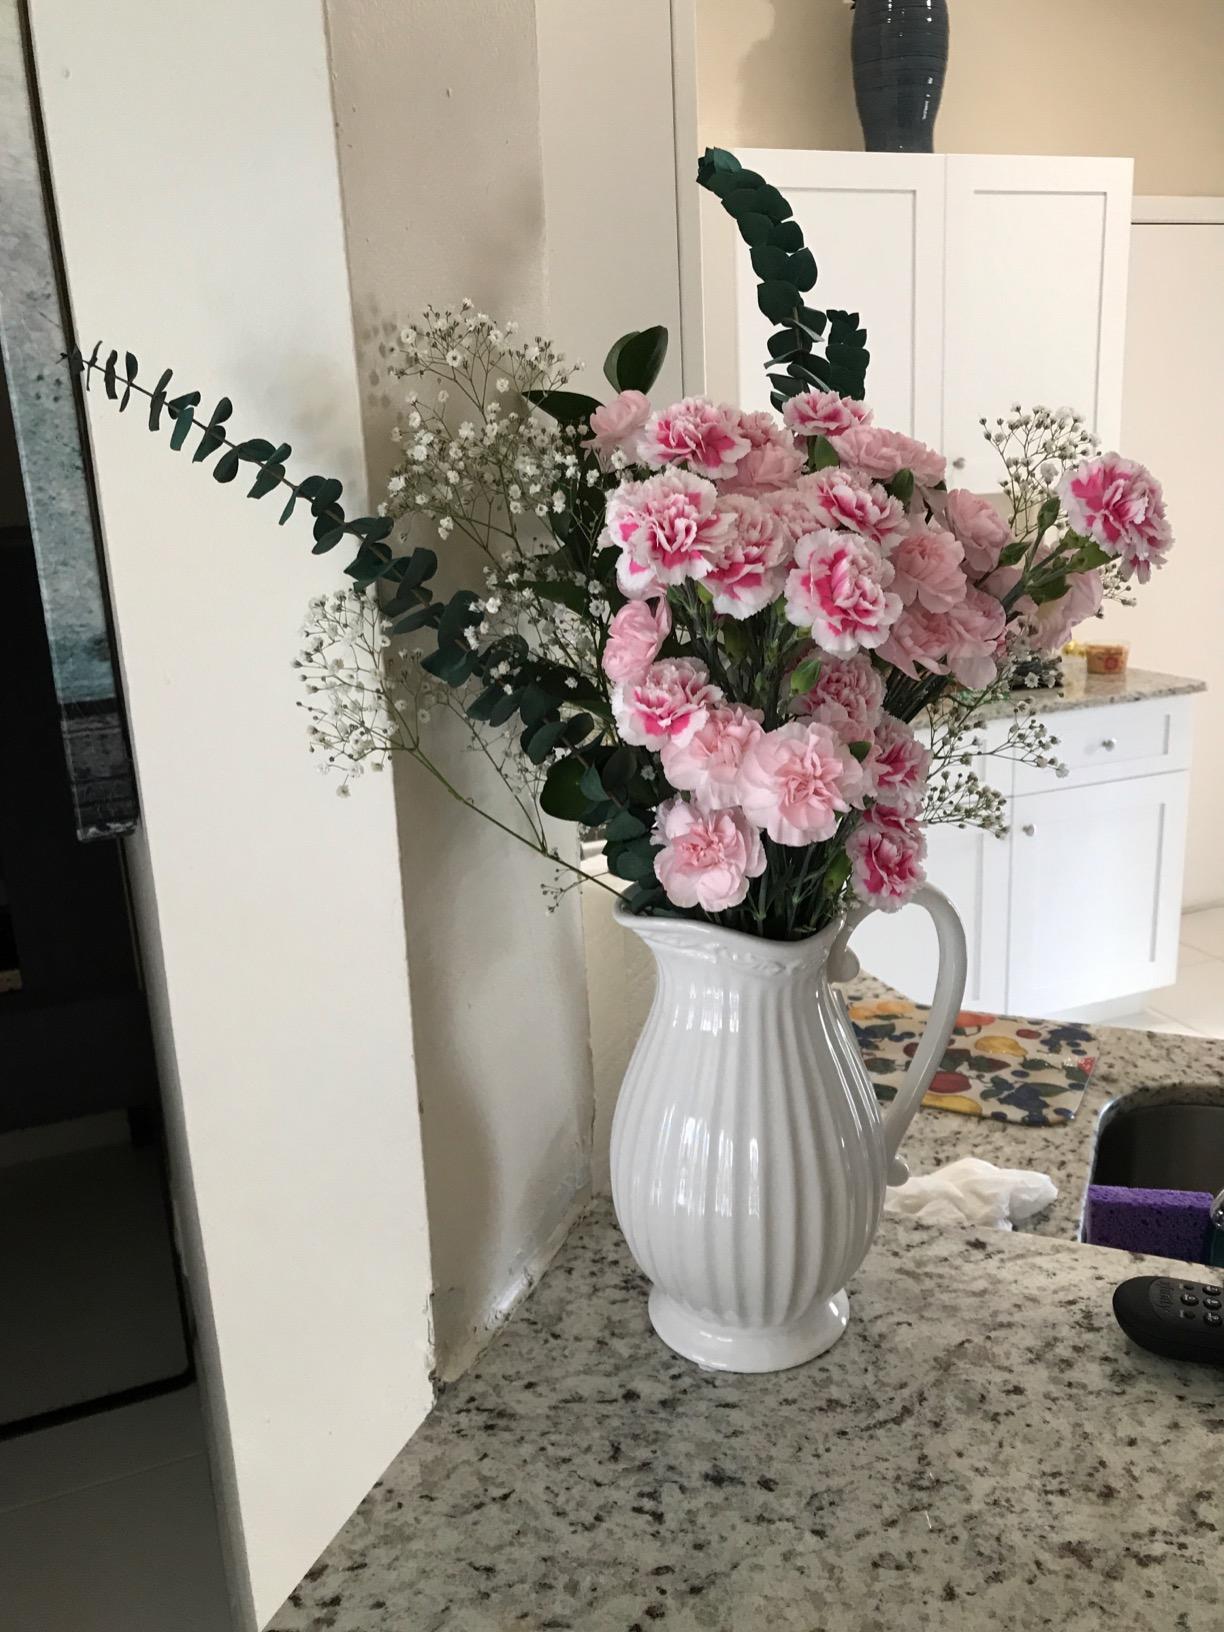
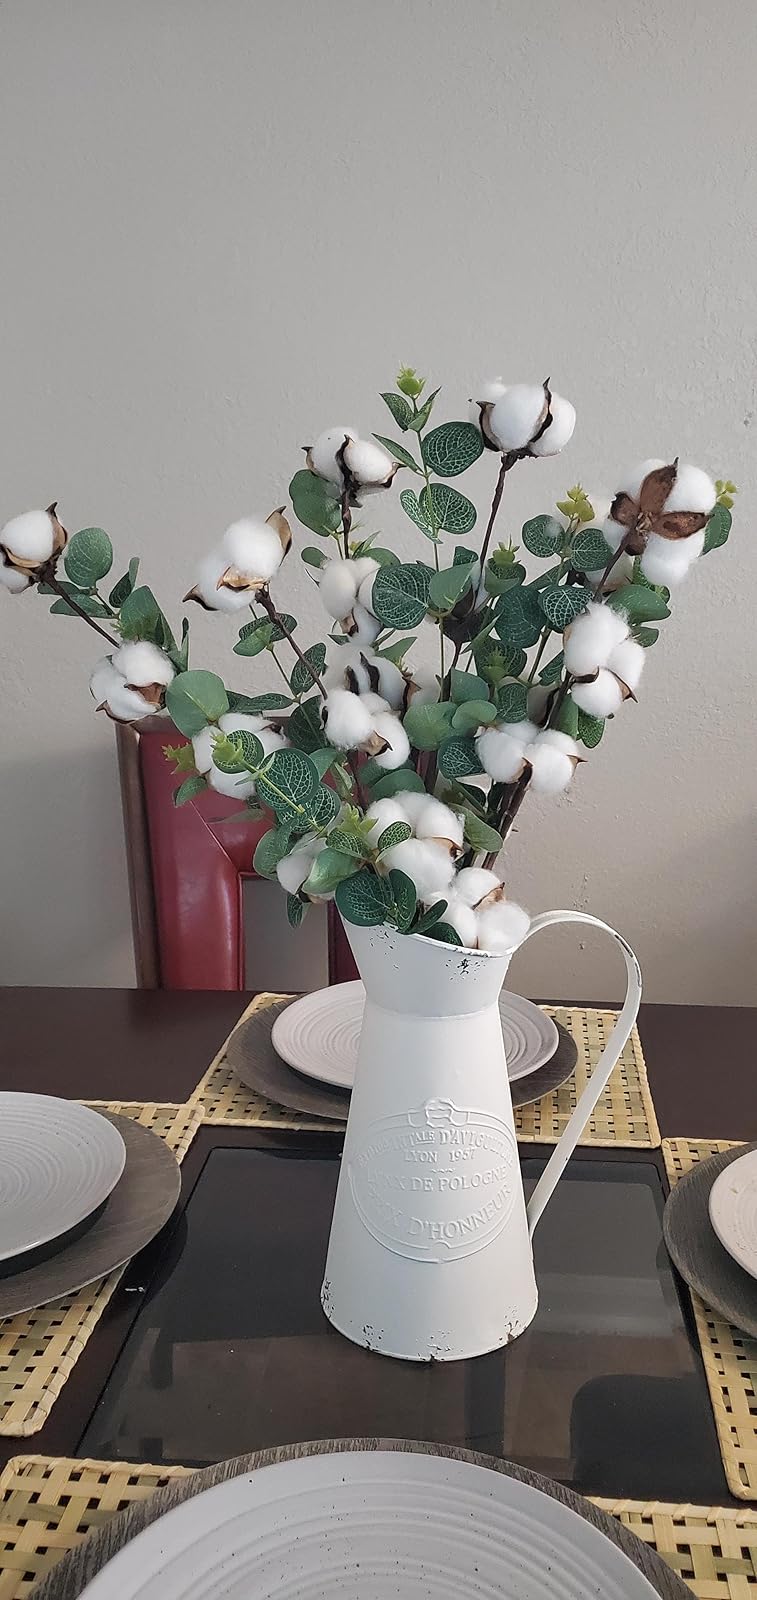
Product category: vase
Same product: no